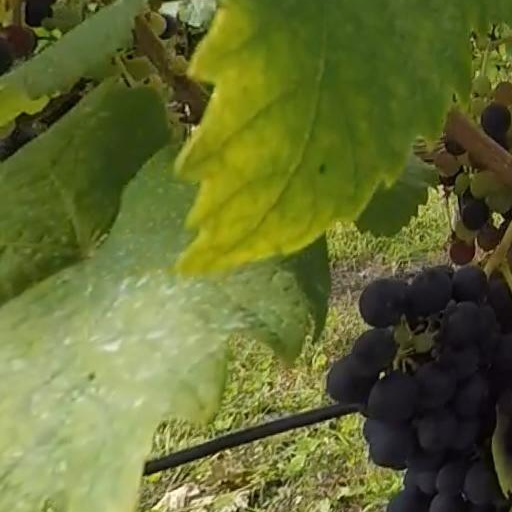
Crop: grape